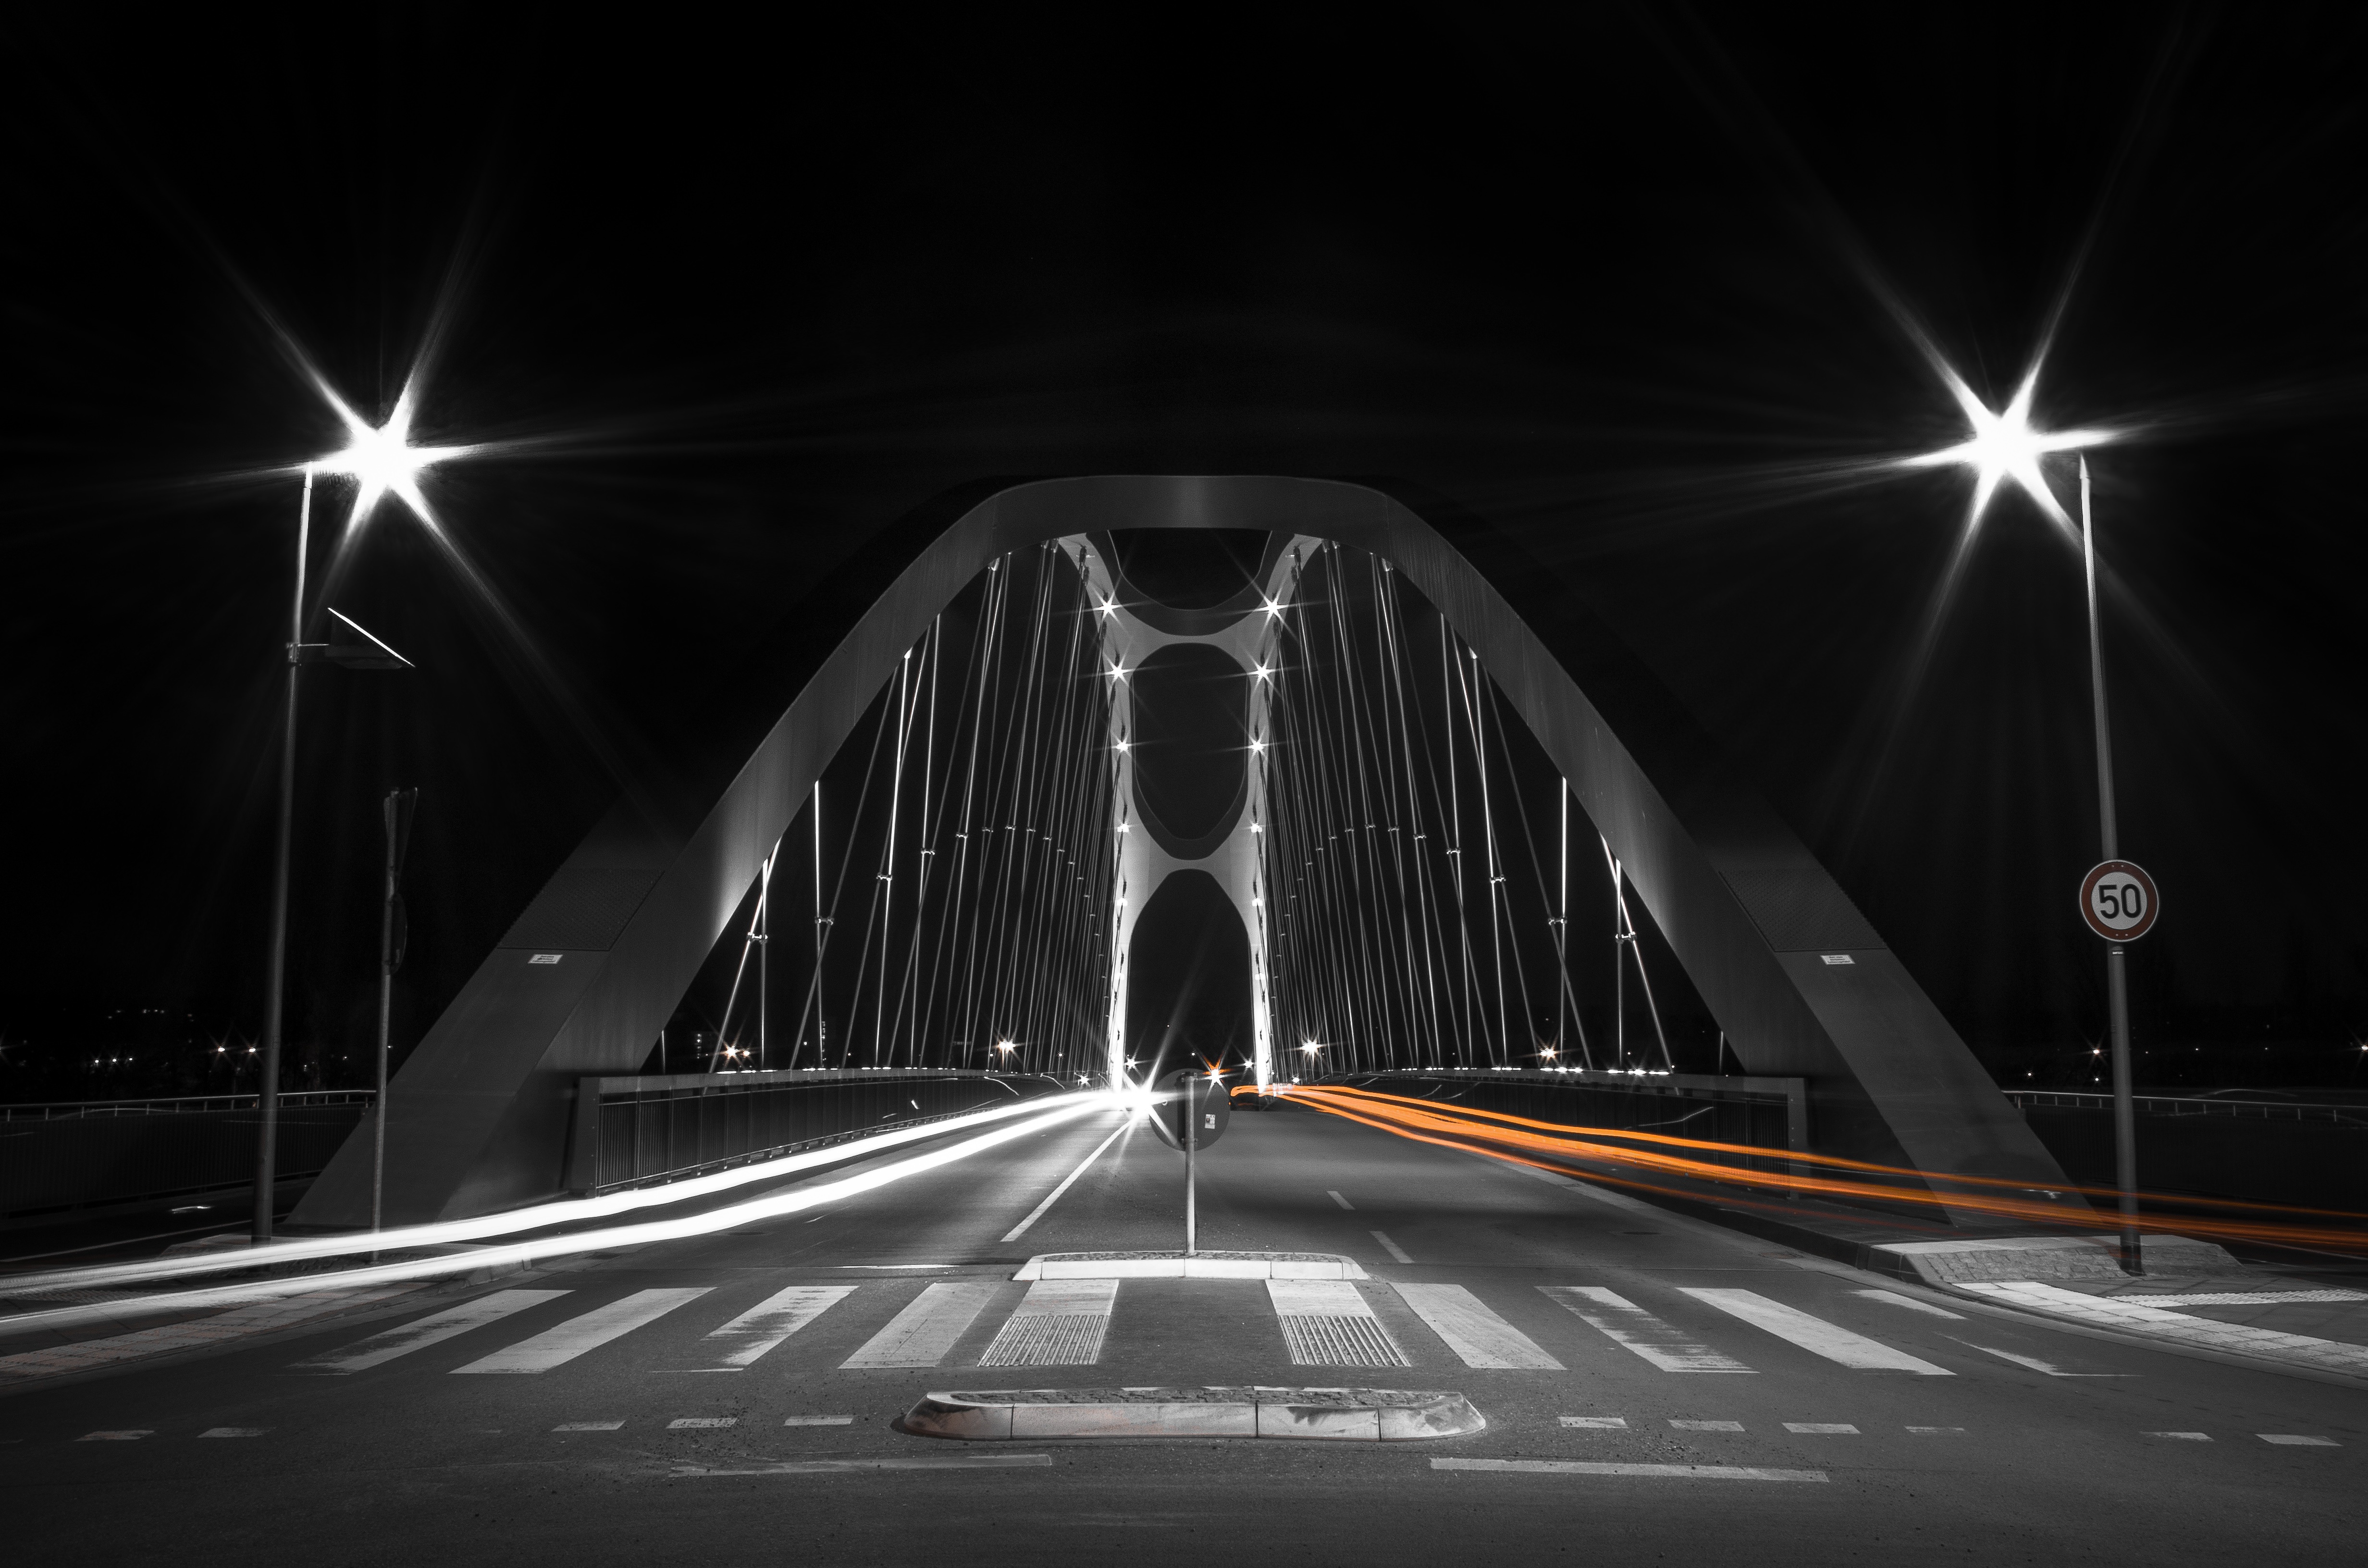
light, black and white, bridge, night, line, darkness, monochrome, symmetry, monochrome photography, nonbuilding structure